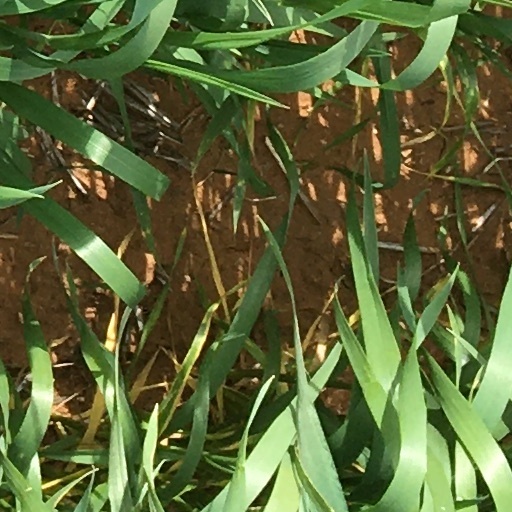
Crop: wheat